Claire Vanhonnacker

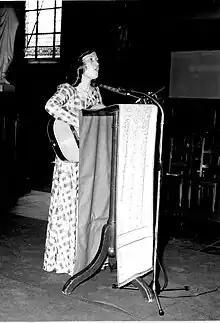

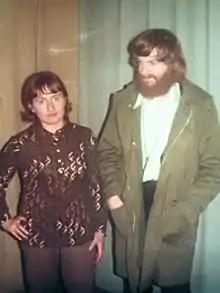

Claire Vanhonnacker (Waregem, 17 October 1953 – Buggenhout, 8 November 1992), also known by her artist name Claire, was a Belgian singer. She is best known for her Dutch interpretation of Larry Weiss’ Rhinestone Cowboy as ‘Vreemde Vogels’ and ‘Op de purp’re hei’. She lived in Deerlijk.